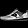
Label: Sneaker